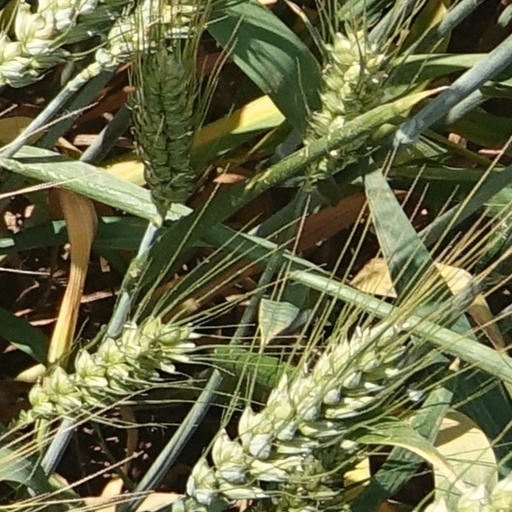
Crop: wheat